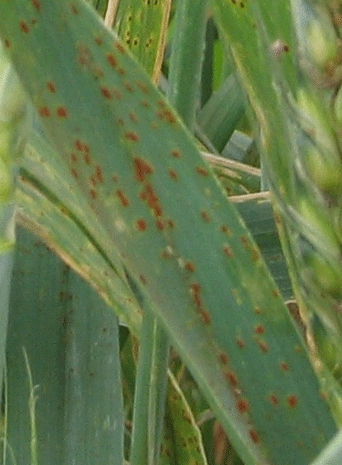
Label: Wheat___Brown_Rust